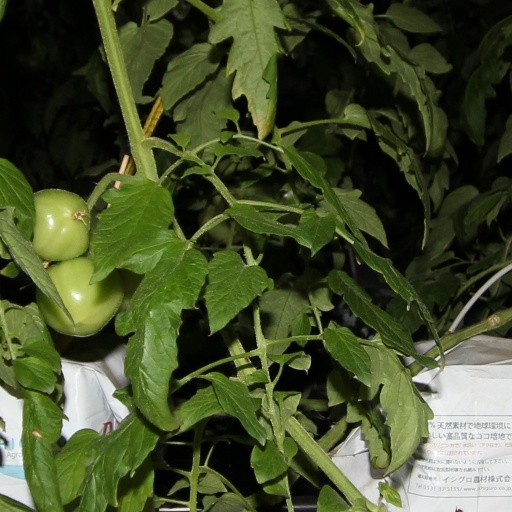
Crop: tomato